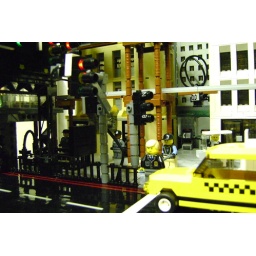
A view showing Gotham City's streetscape, with traffic lights, black fences, yellow taxis and buildings rising in the distance.